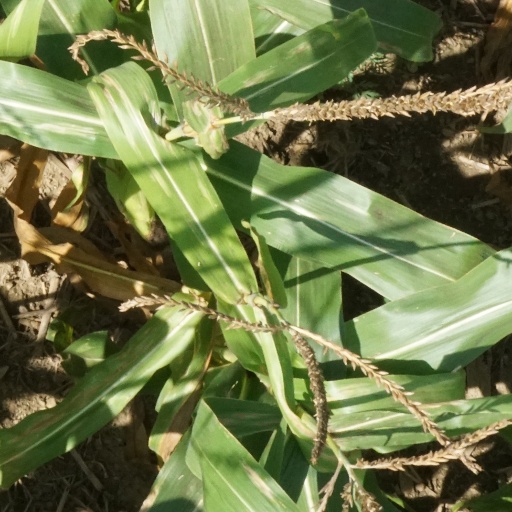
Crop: maize; corn